Bligger von Steinach

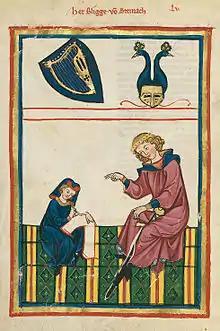
Bligger von Steinach depicted in the Codex Manesse (circa 1300)

Bligger von Steinach was the name of a series of feudal lords of Steinach, today Neckarsteinach in Hesse, Germany. Collectively the noble family was known as the "Edelfreien von Steinach". The family was influential, having close connections to the Holy Roman Emperor and to the Bishopric of Worms. The family held Steinach in fief to Worms.